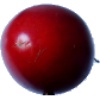
Label: tamarillo